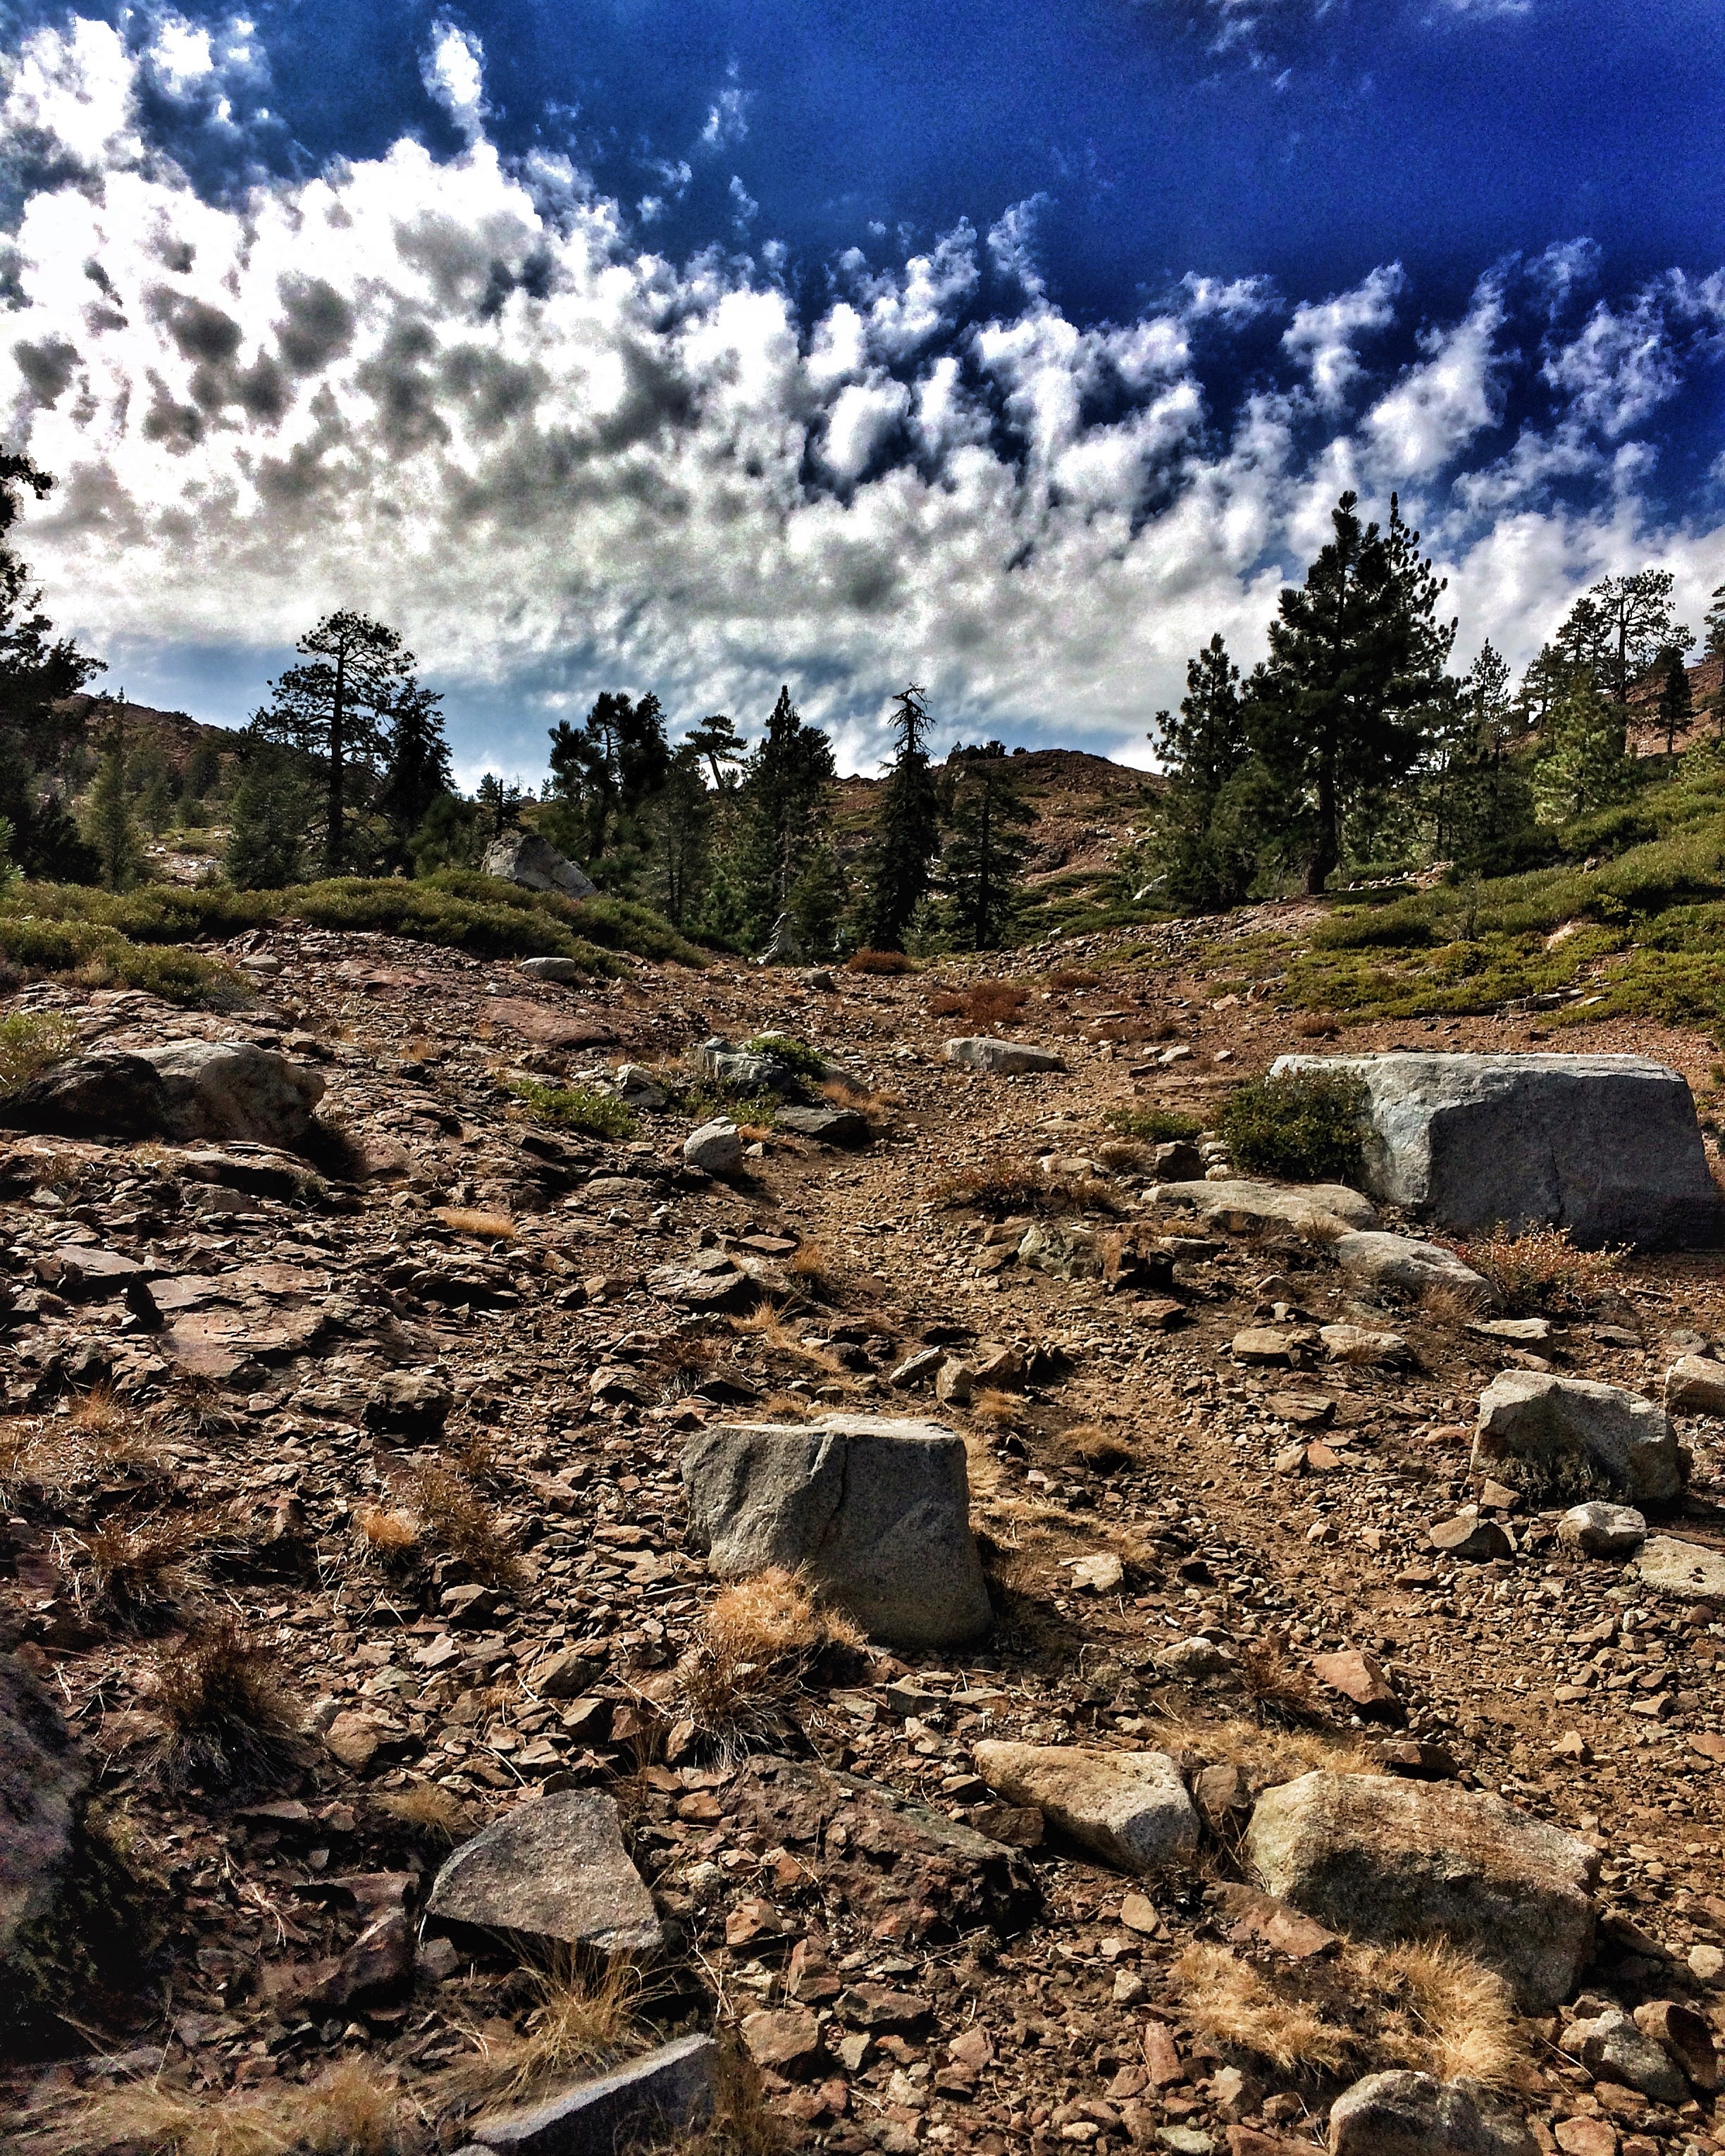
landscape, tree, outdoor, rock, wilderness, mountain, hike, soil, geology, ruins, plateau, rural area, beautiful landscape, geological phenomenon